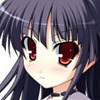
Portrait style: Anime Portrait